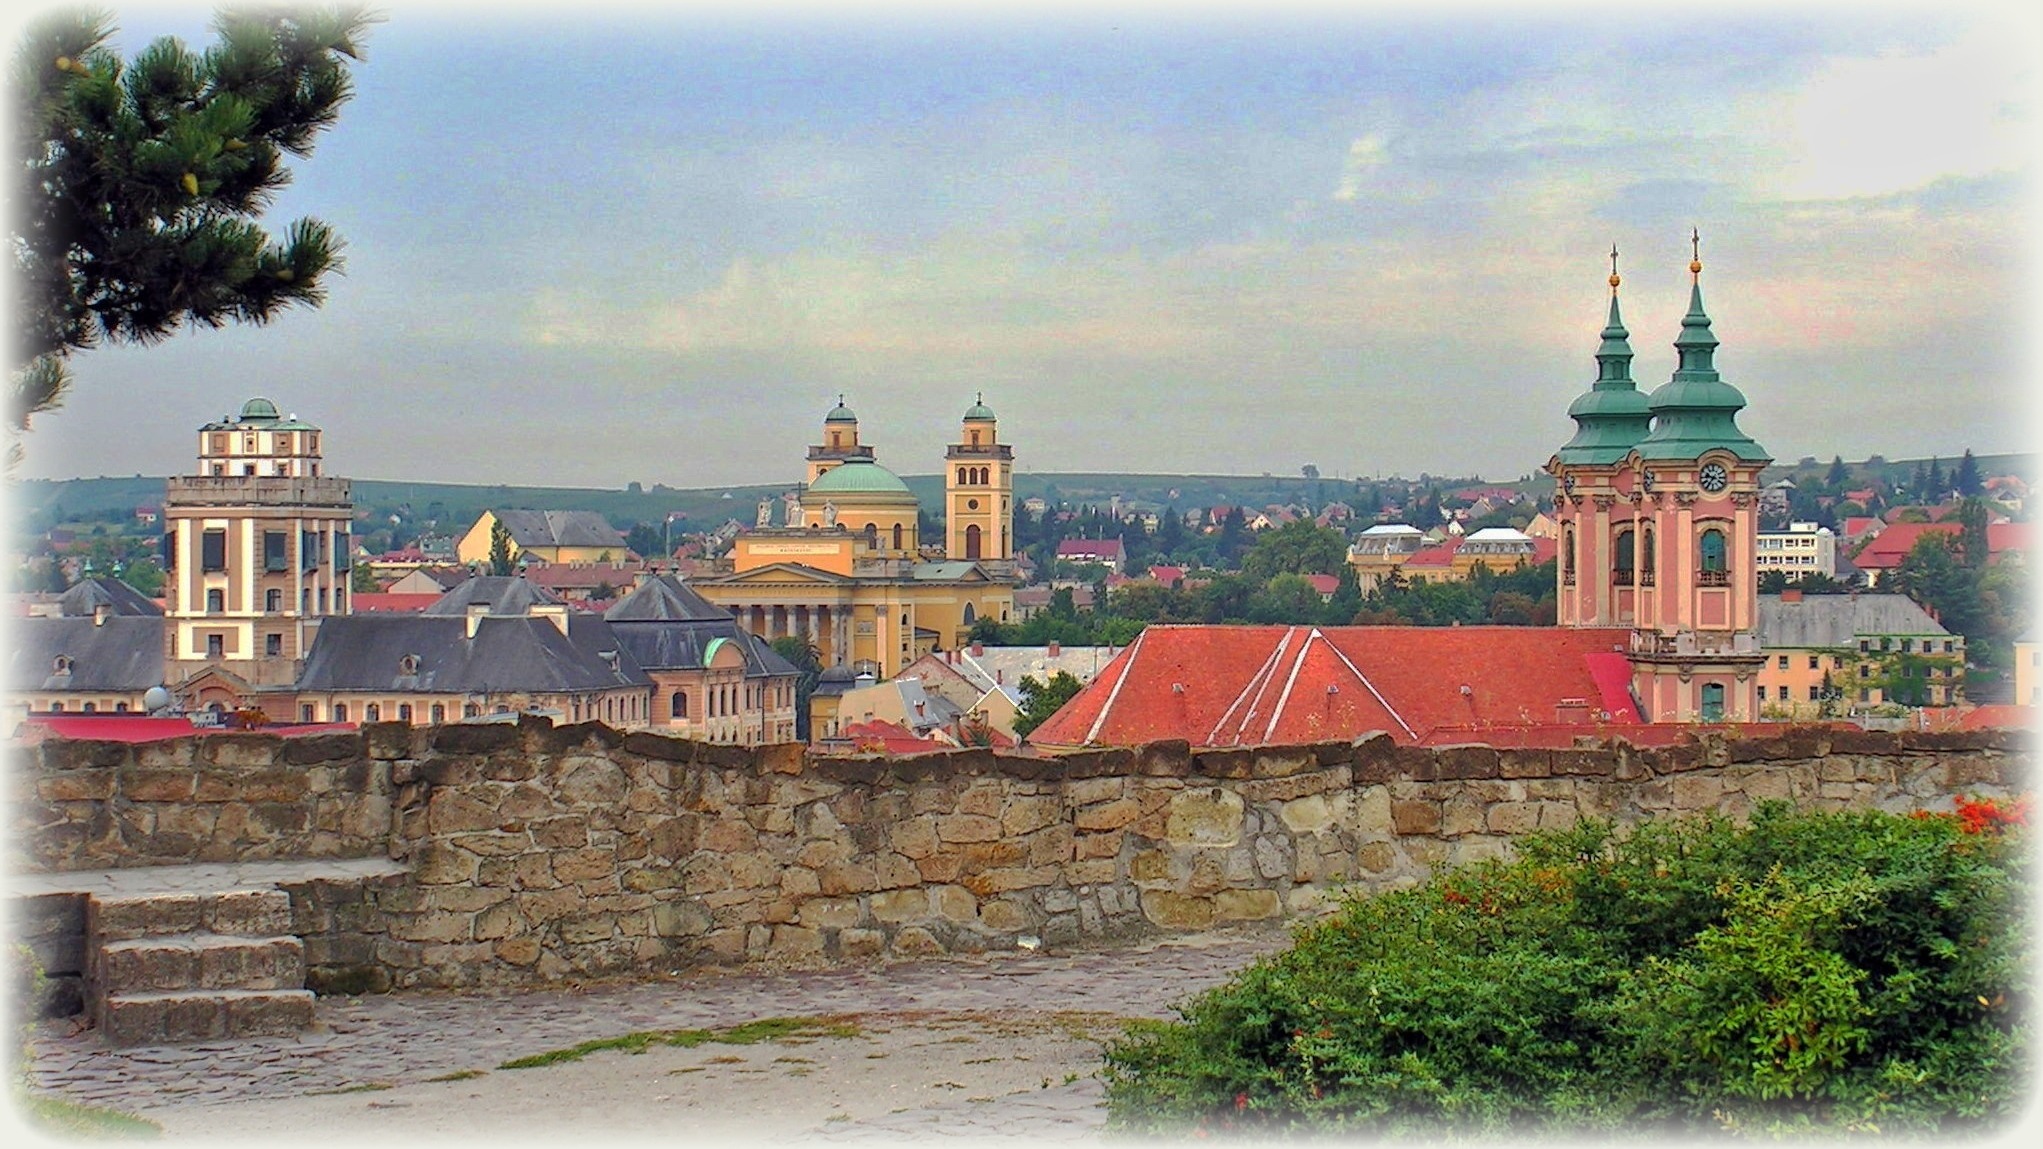
skyline, town, chateau, cityscape, castle, landmark, church, tourism, waterway, monastery, hungary, eger